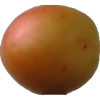
Label: cherry_wax